Seaman (rank)

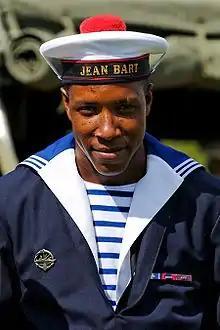
Seaman ("matelot") of the French frigate "Jean Bart"

Seaman is a military rank used in many navies around the world. It is considered a junior enlisted rank and, depending on the navy, it may be a single rank on its own or a name shared by several similarly junior ranks.